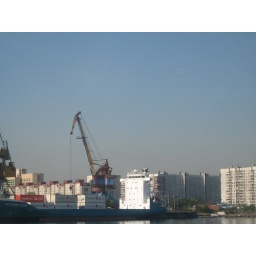
Some airplanes flying in formation over the water